White Lady (film)

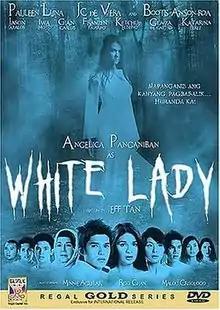
DVD cover

White Lady is a 2006 Filipino supernatural horror film directed by Jeff Tan. It is Tan's first feature-length film as he worked mostly on music videos.